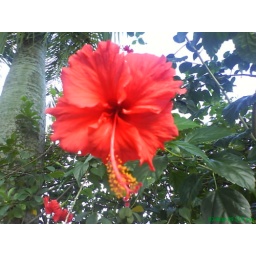
National flower of Malaysia. Tropical, red and in full bloom.